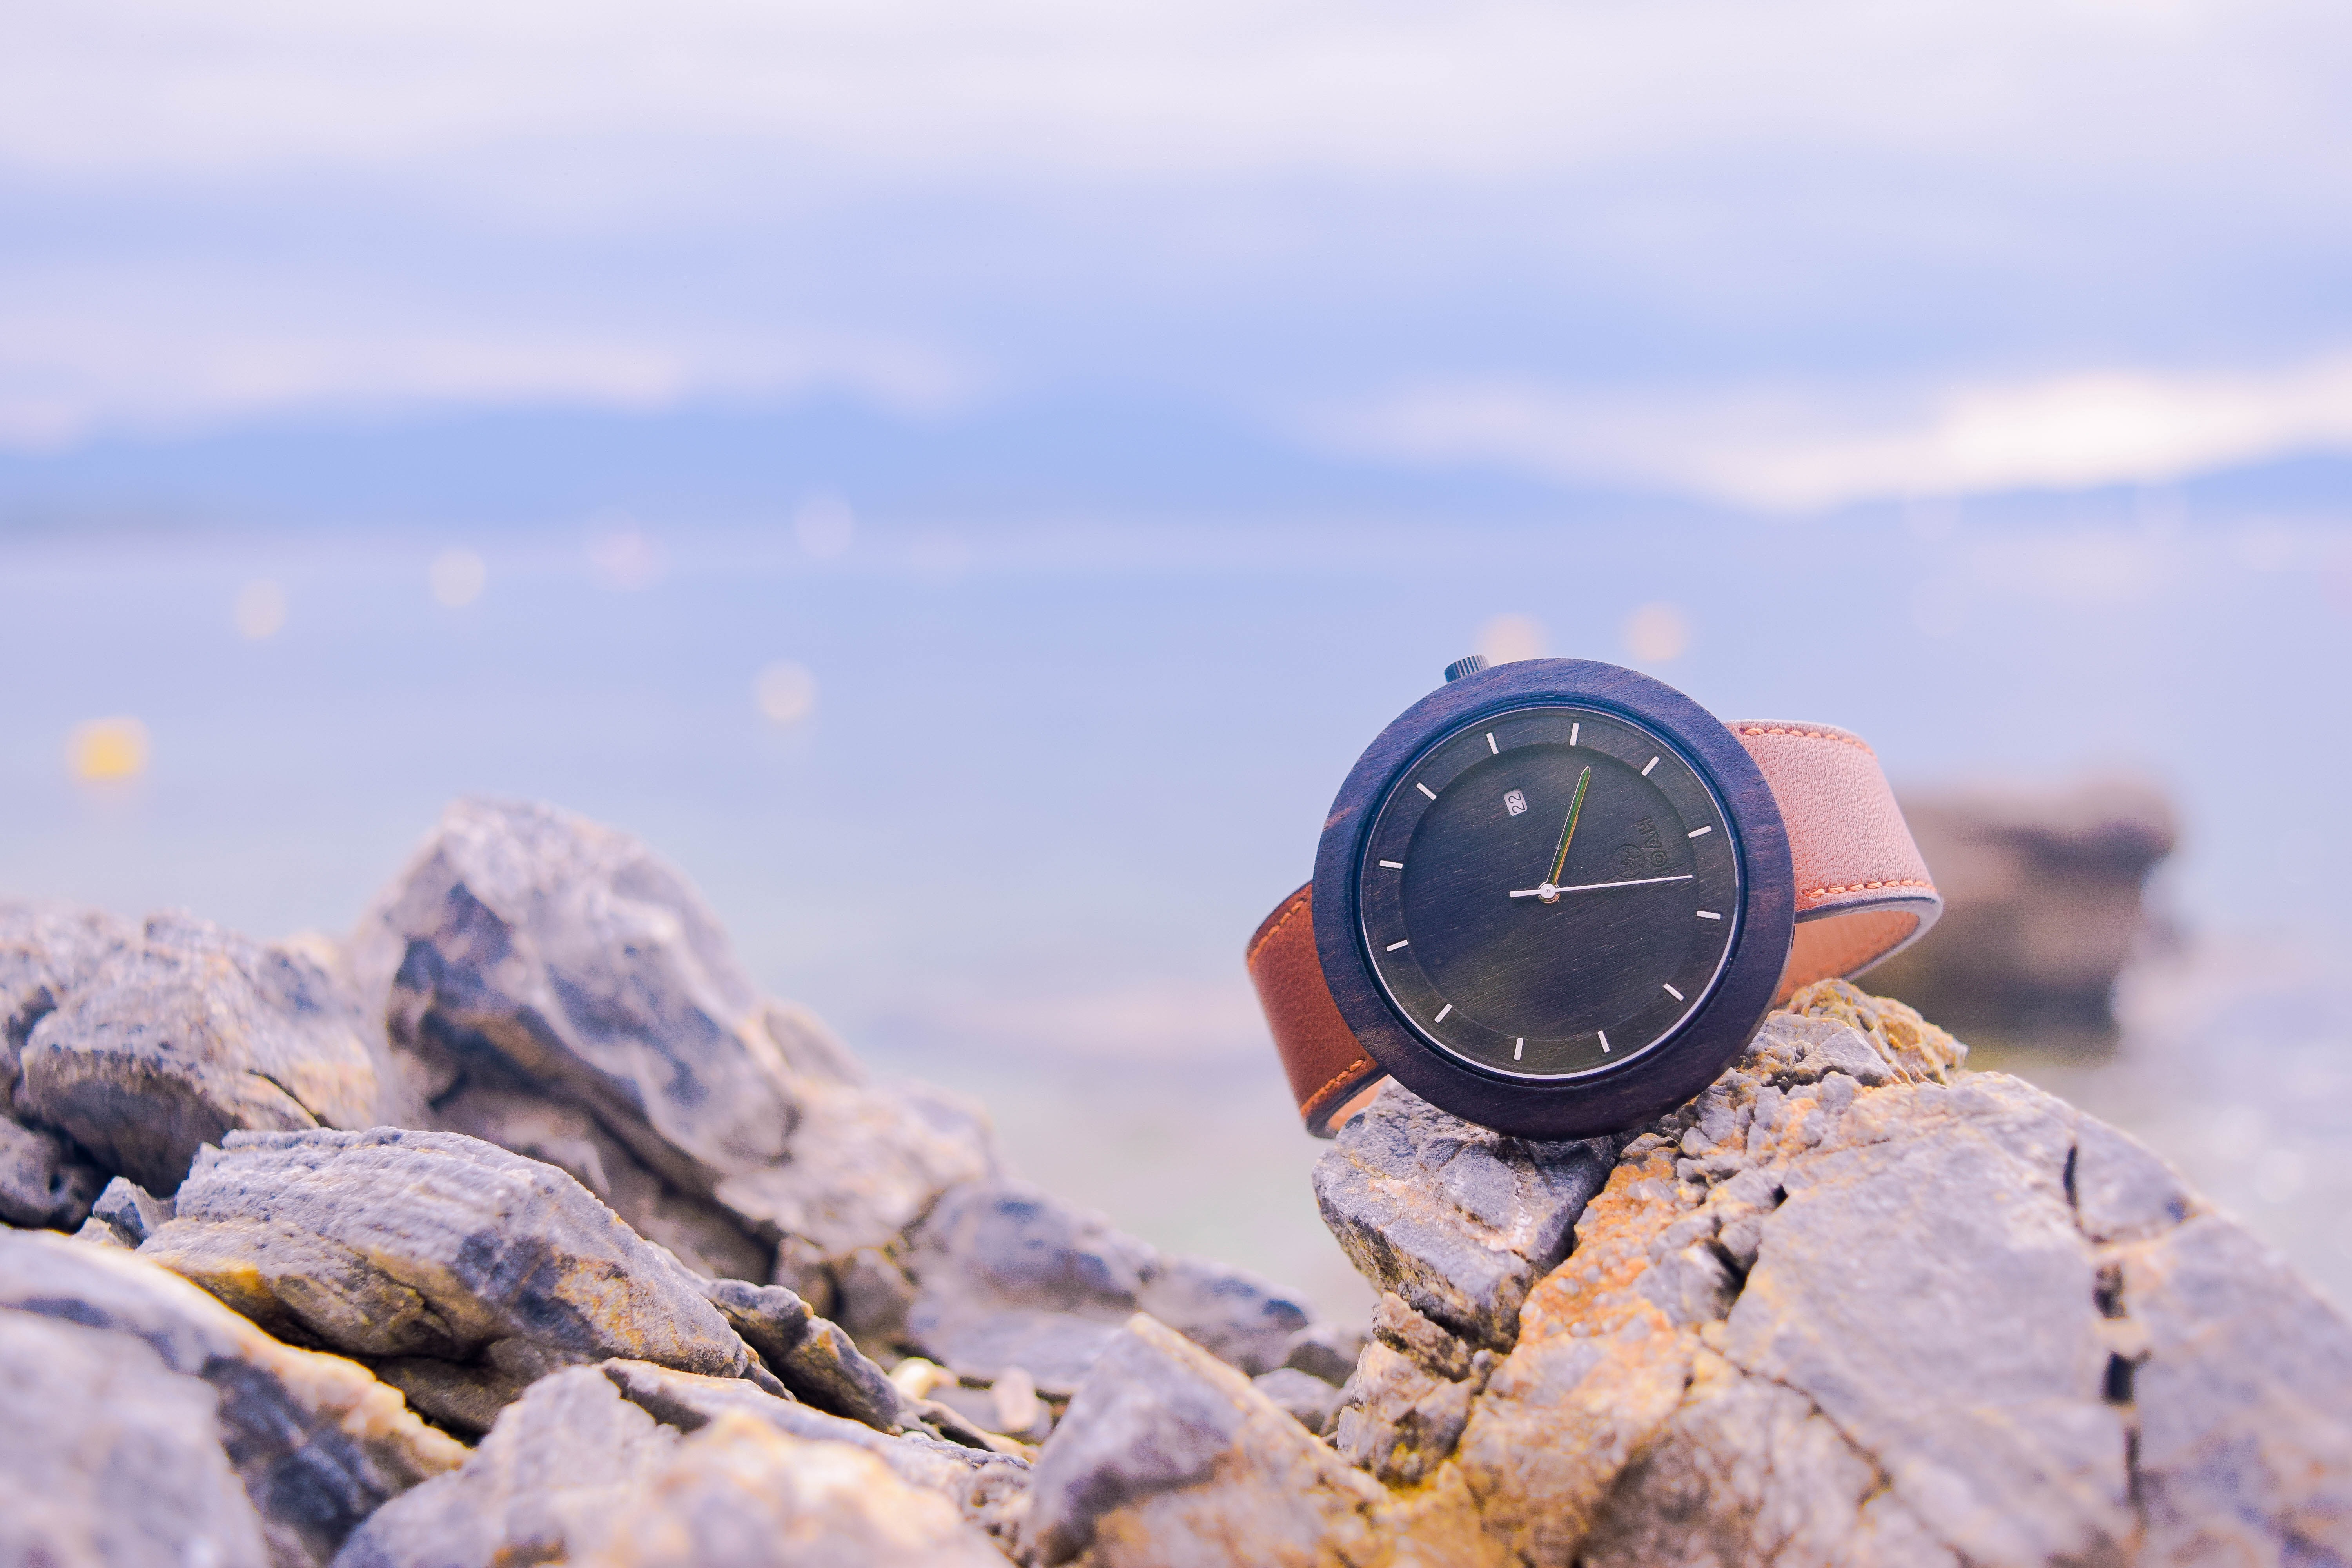
watch, hand, sea, nature, mountain, photography, stone, summer, tourist, travel, europe, mediterranean, island, blue, freedom, happiness, greece, wood watch